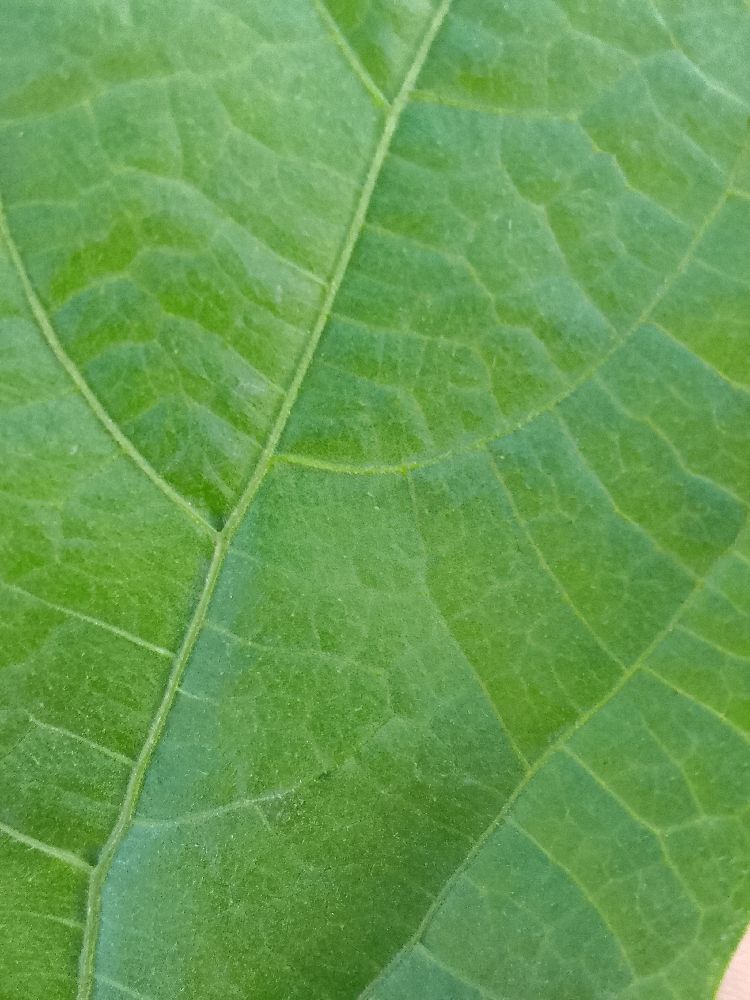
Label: healthy